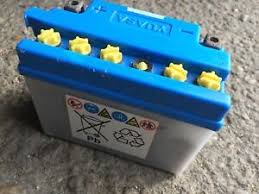
Waste category: battery